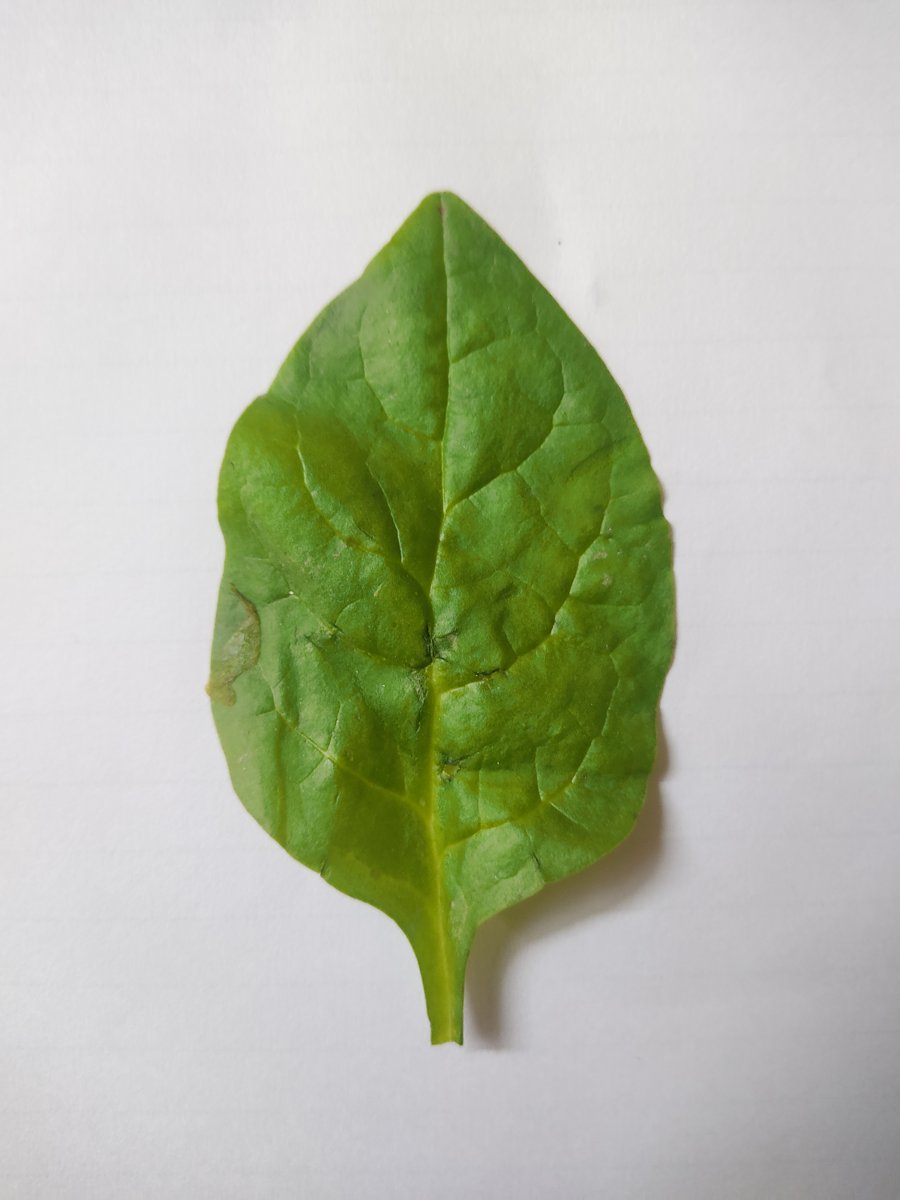
Label: Healthy-Leaf